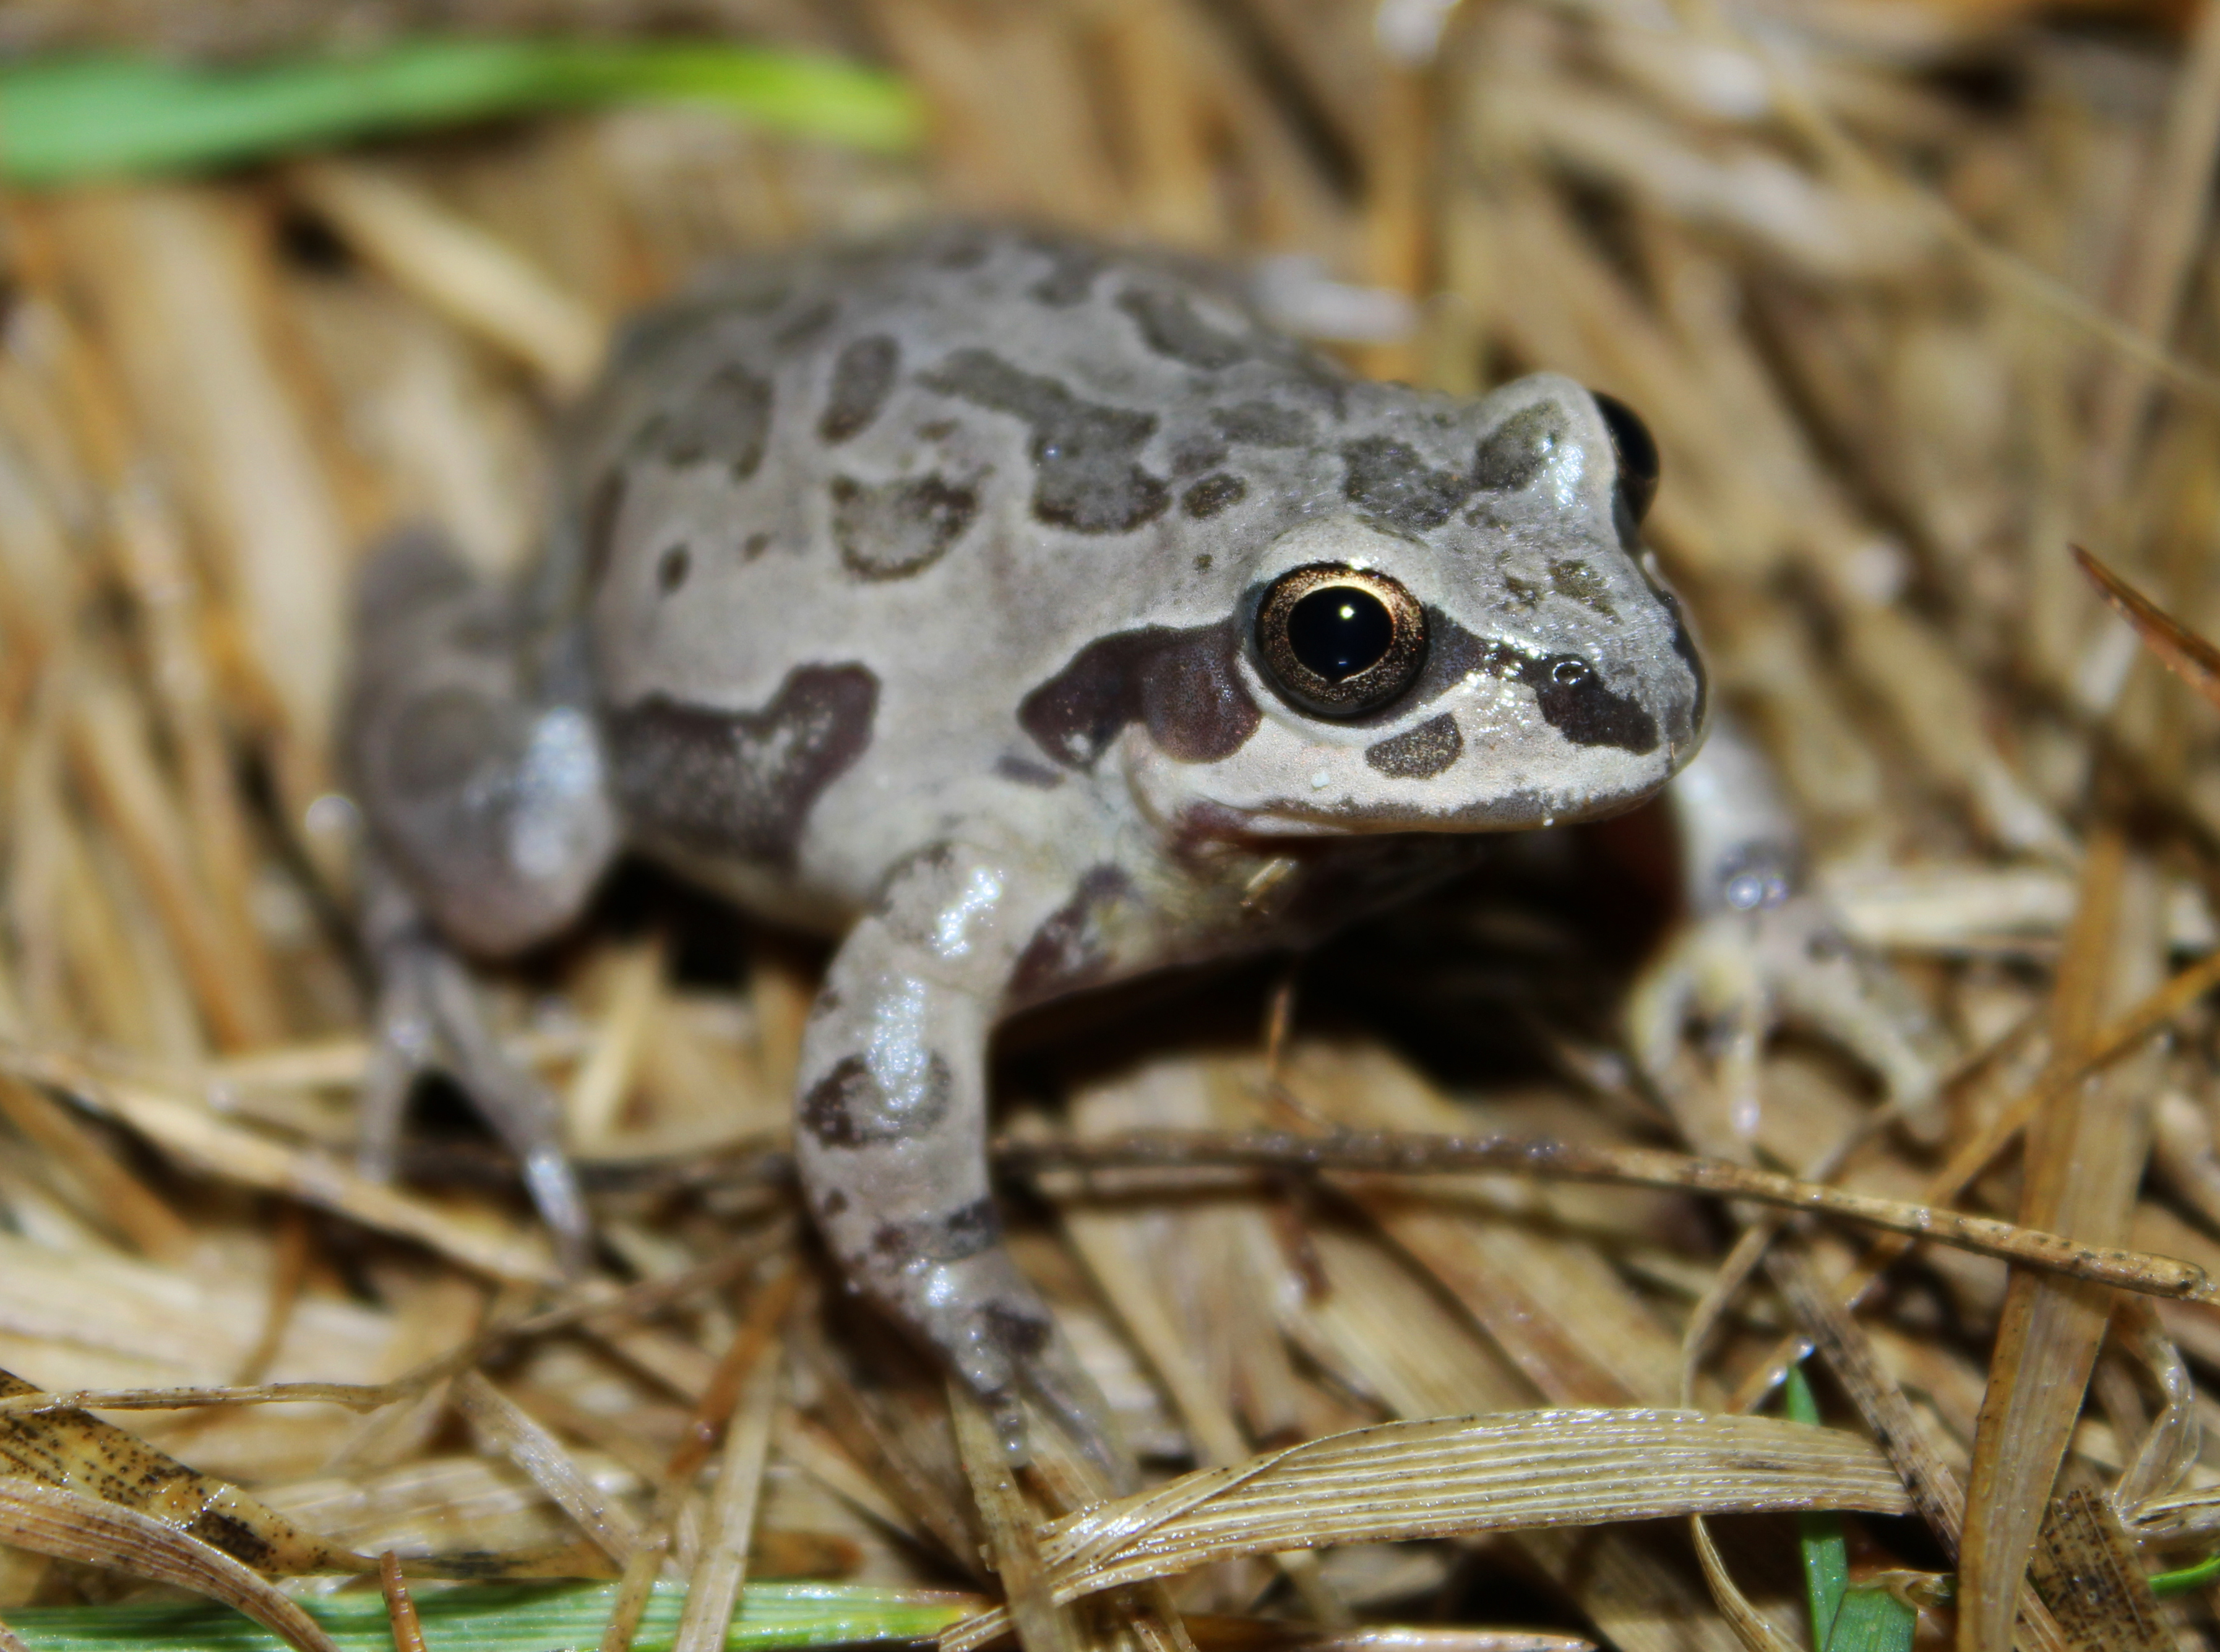
wildlife, spring, frog, toad, amphibian, fauna, close up, peter, illinois, vertebrate, herp, herping, paplanus, peterpaplanus, streckeri, canonrebelt3i, chorus, pseudochris, illinoinsis, macro photography, bullfrog, ranidae, emydidae